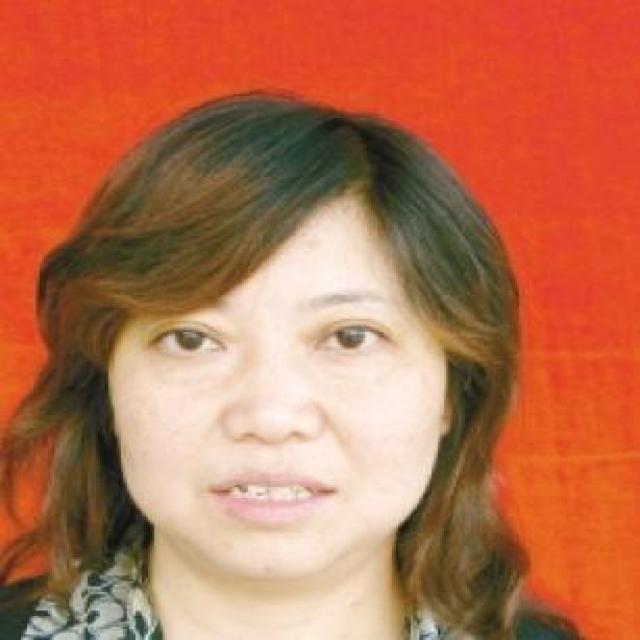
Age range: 45-64